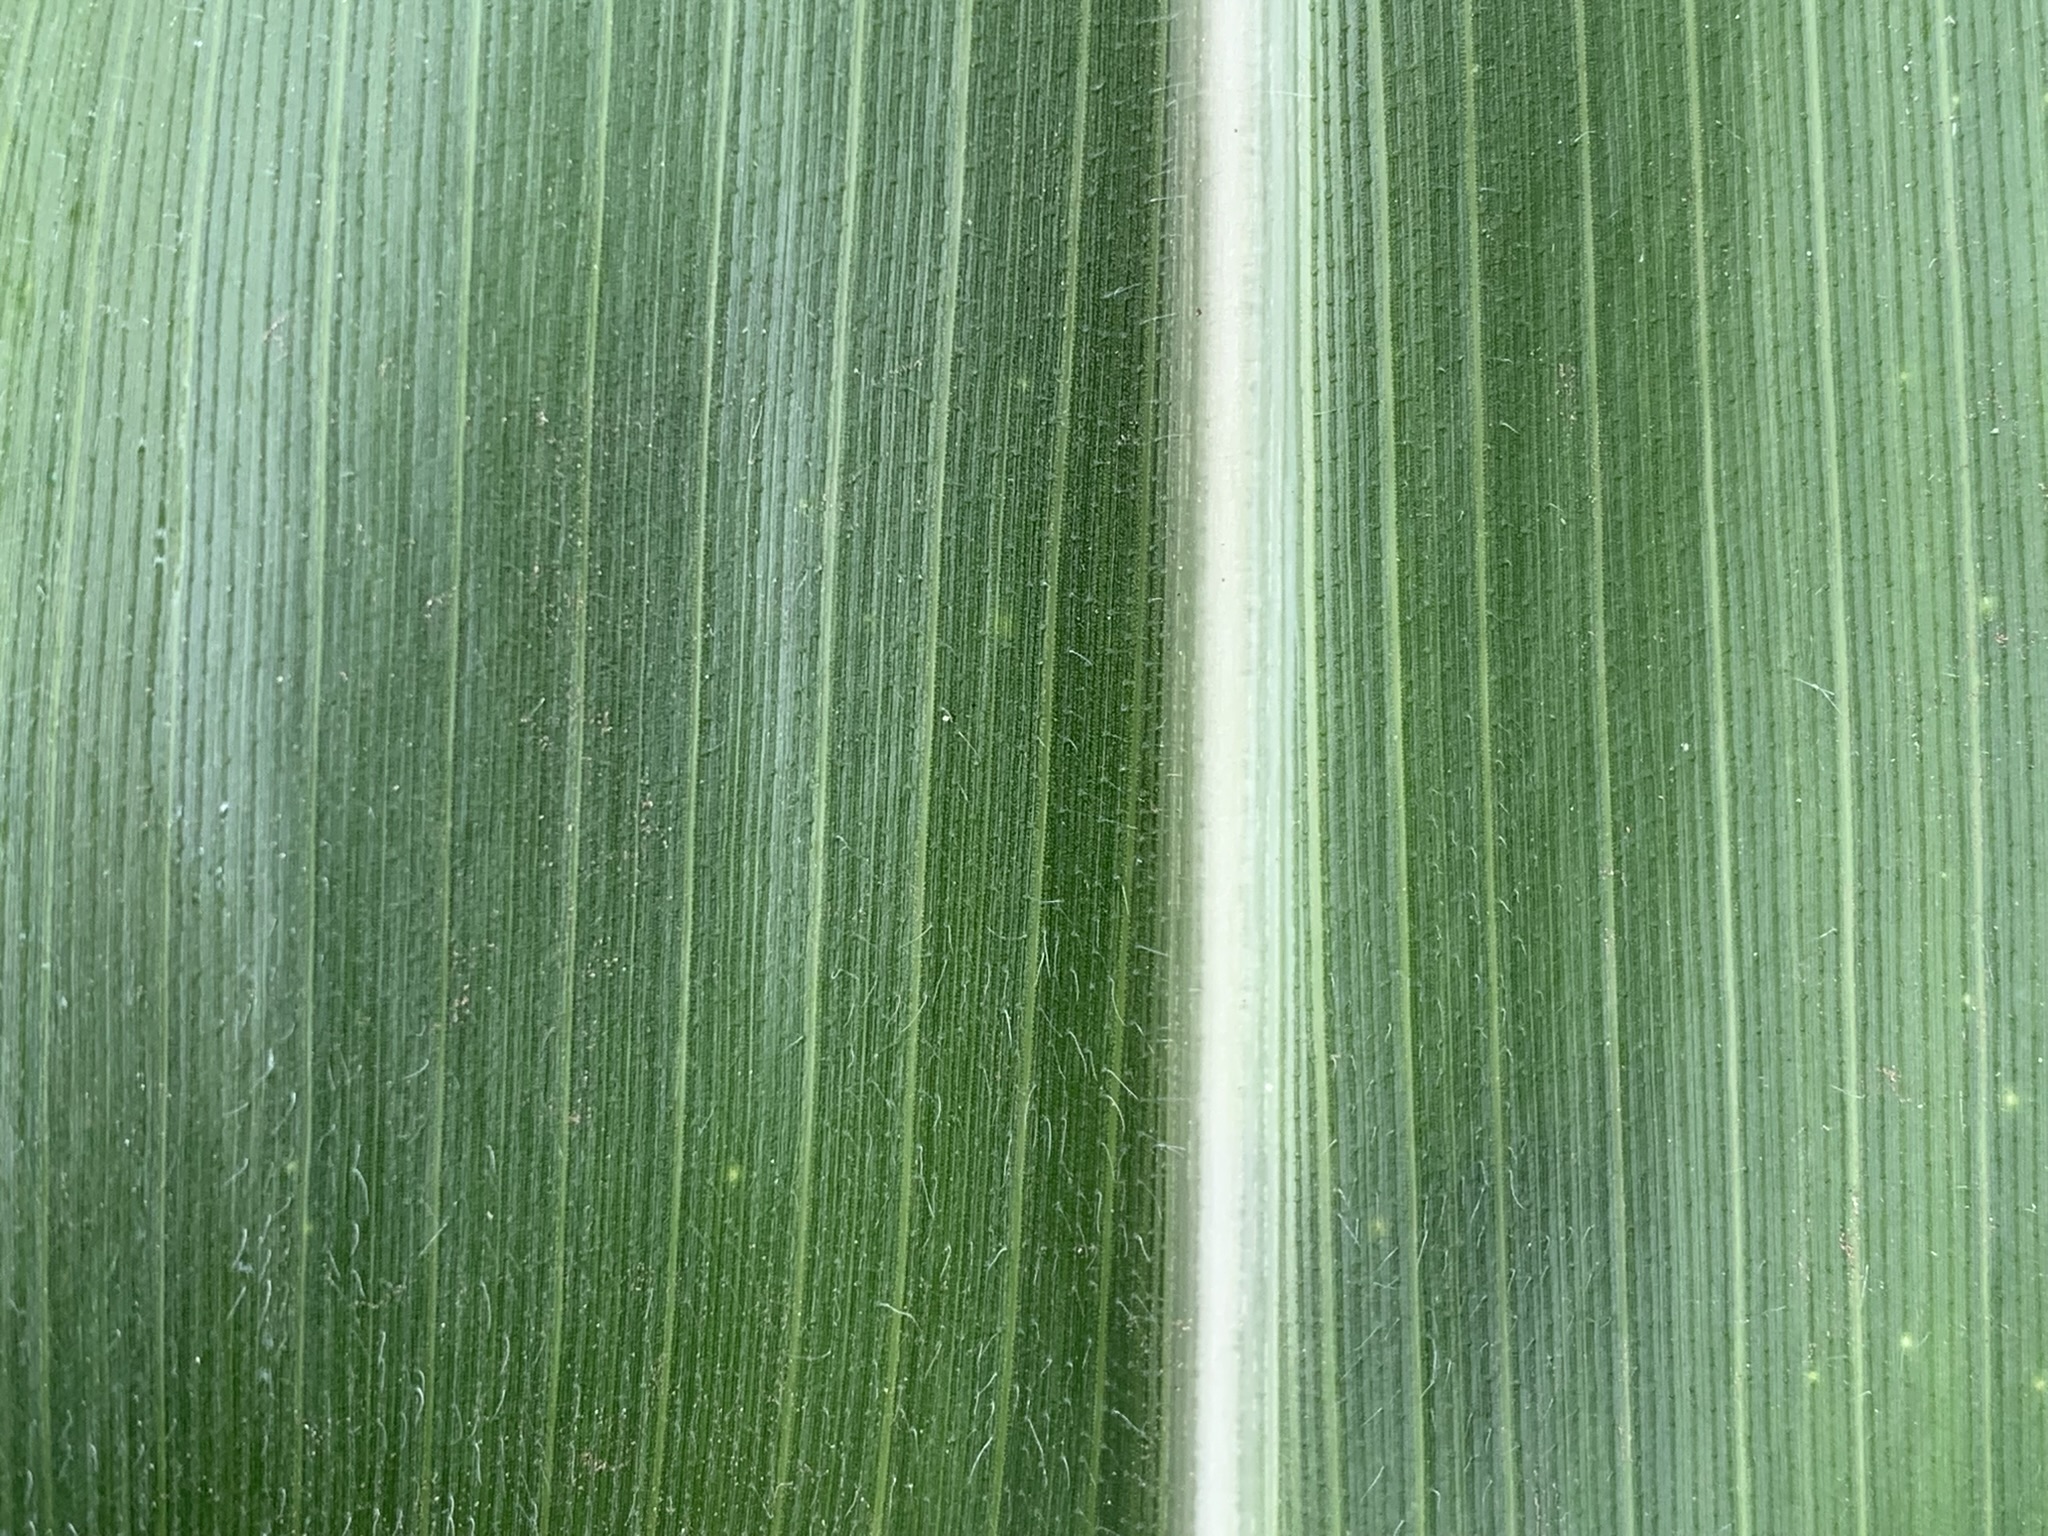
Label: Healthy